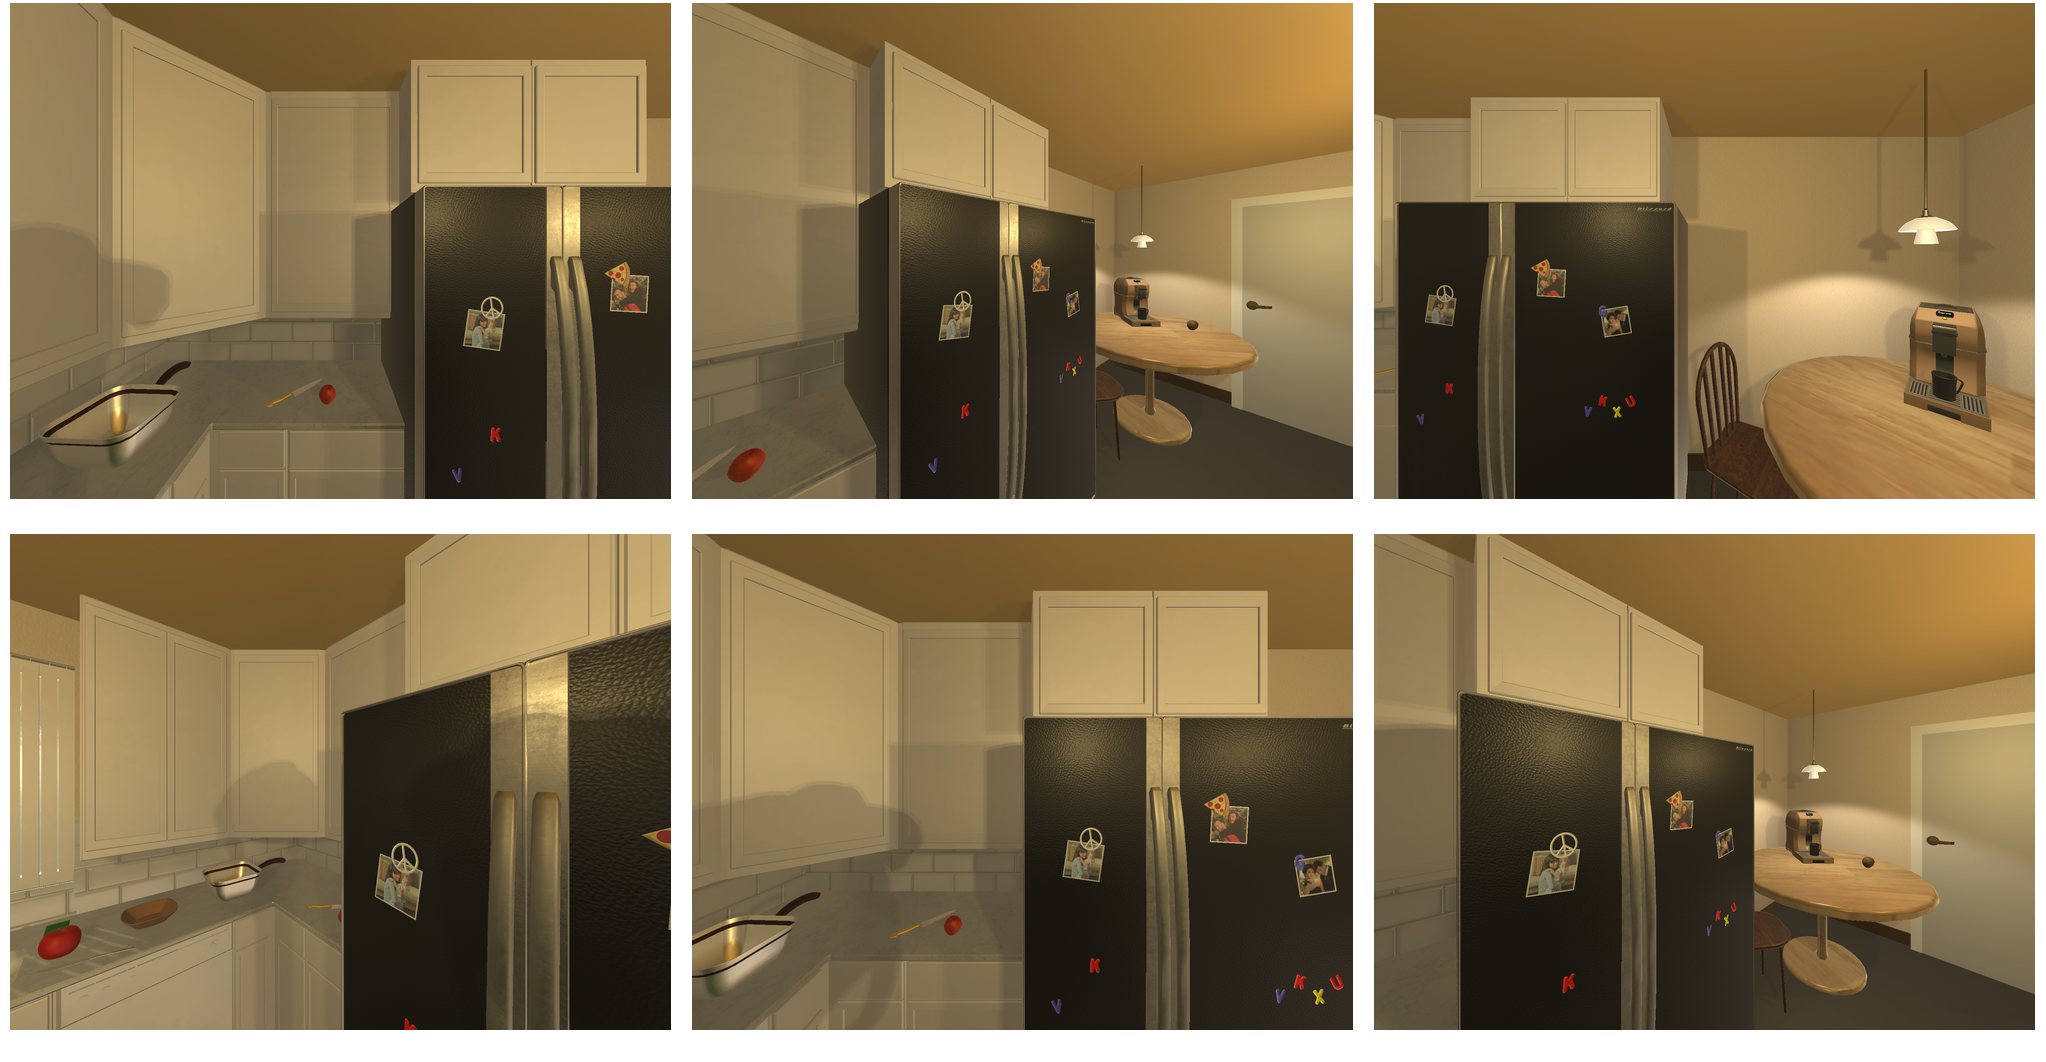Task instruction: Open the fridge.
Answer: {"task_instruction": "Open the fridge.", "nodes": ["handle1", "handle2", "fridge"], "edges": [{"functional_relationship": "openorclose", "object1": "handle1", "object2": "fridge", "spatial_relations": ["close", "in_front_of"], "is_touching": true}, {"functional_relationship": "openorclose", "object1": "handle2", "object2": "fridge", "spatial_relations": ["close", "in_front_of"], "is_touching": true}], "action_type": "pull", "function_type": "open_close_control"}